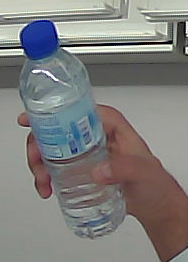
Product: nestle_water